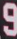
Number: 9